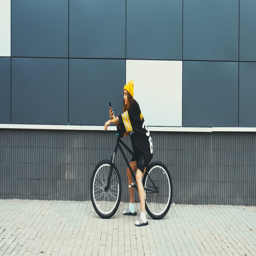
young stylish female sitting on a bicycle against grey wall background , texting on her phone .